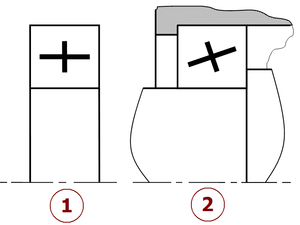
Représentation simplifiée d'un roulement à billes. (1) roulement à billes à contacts droits, seul. (2) roulement à billes à contacts obliques, assemblé. Illustration réalisée sous word.
En mécanique, un roulement est un dispositif destiné à guider un assemblage en rotation, c'est-à-dire à permettre à une pièce de tourner par rapport à une autre selon un axe de rotation défini. Le roulement est donc un palier. Par rapport aux paliers lisses, le roulement permet d'avoir une très faible résistance au pivotement tout en supportant des efforts importants. Nous pouvons en trouver dans les machines à café, les skateboards, les trottinettes, les voitures...